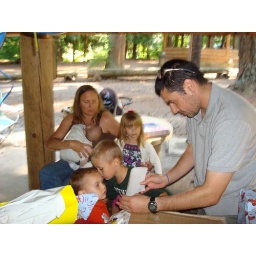
Michelle holding Owen, Evan in orange/red and Scott in gray shirt